Dobrica Veselinović

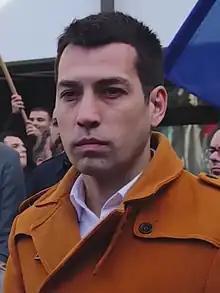
Veselinović in 2023

Dobrica Veselinović (born 27 July 1981) is a Serbian activist and politician. He is a member of the Green–Left Front and was previously affiliated with the left-wing Do not let Belgrade drown association.